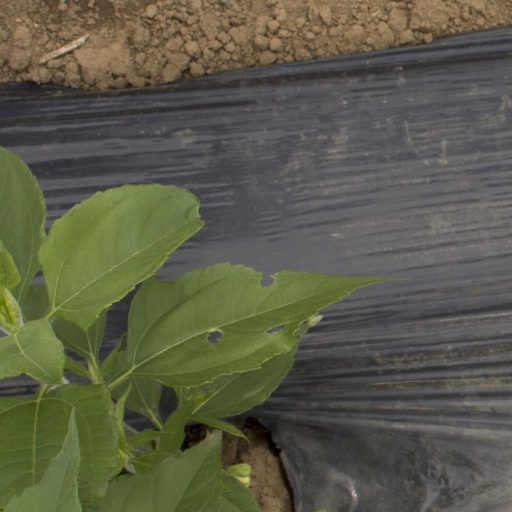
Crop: Jerusalem artichoke